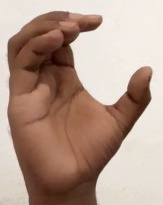
ASL sign: C